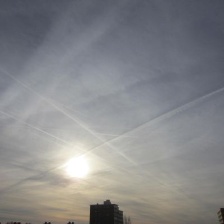
Cloud type: Contrail